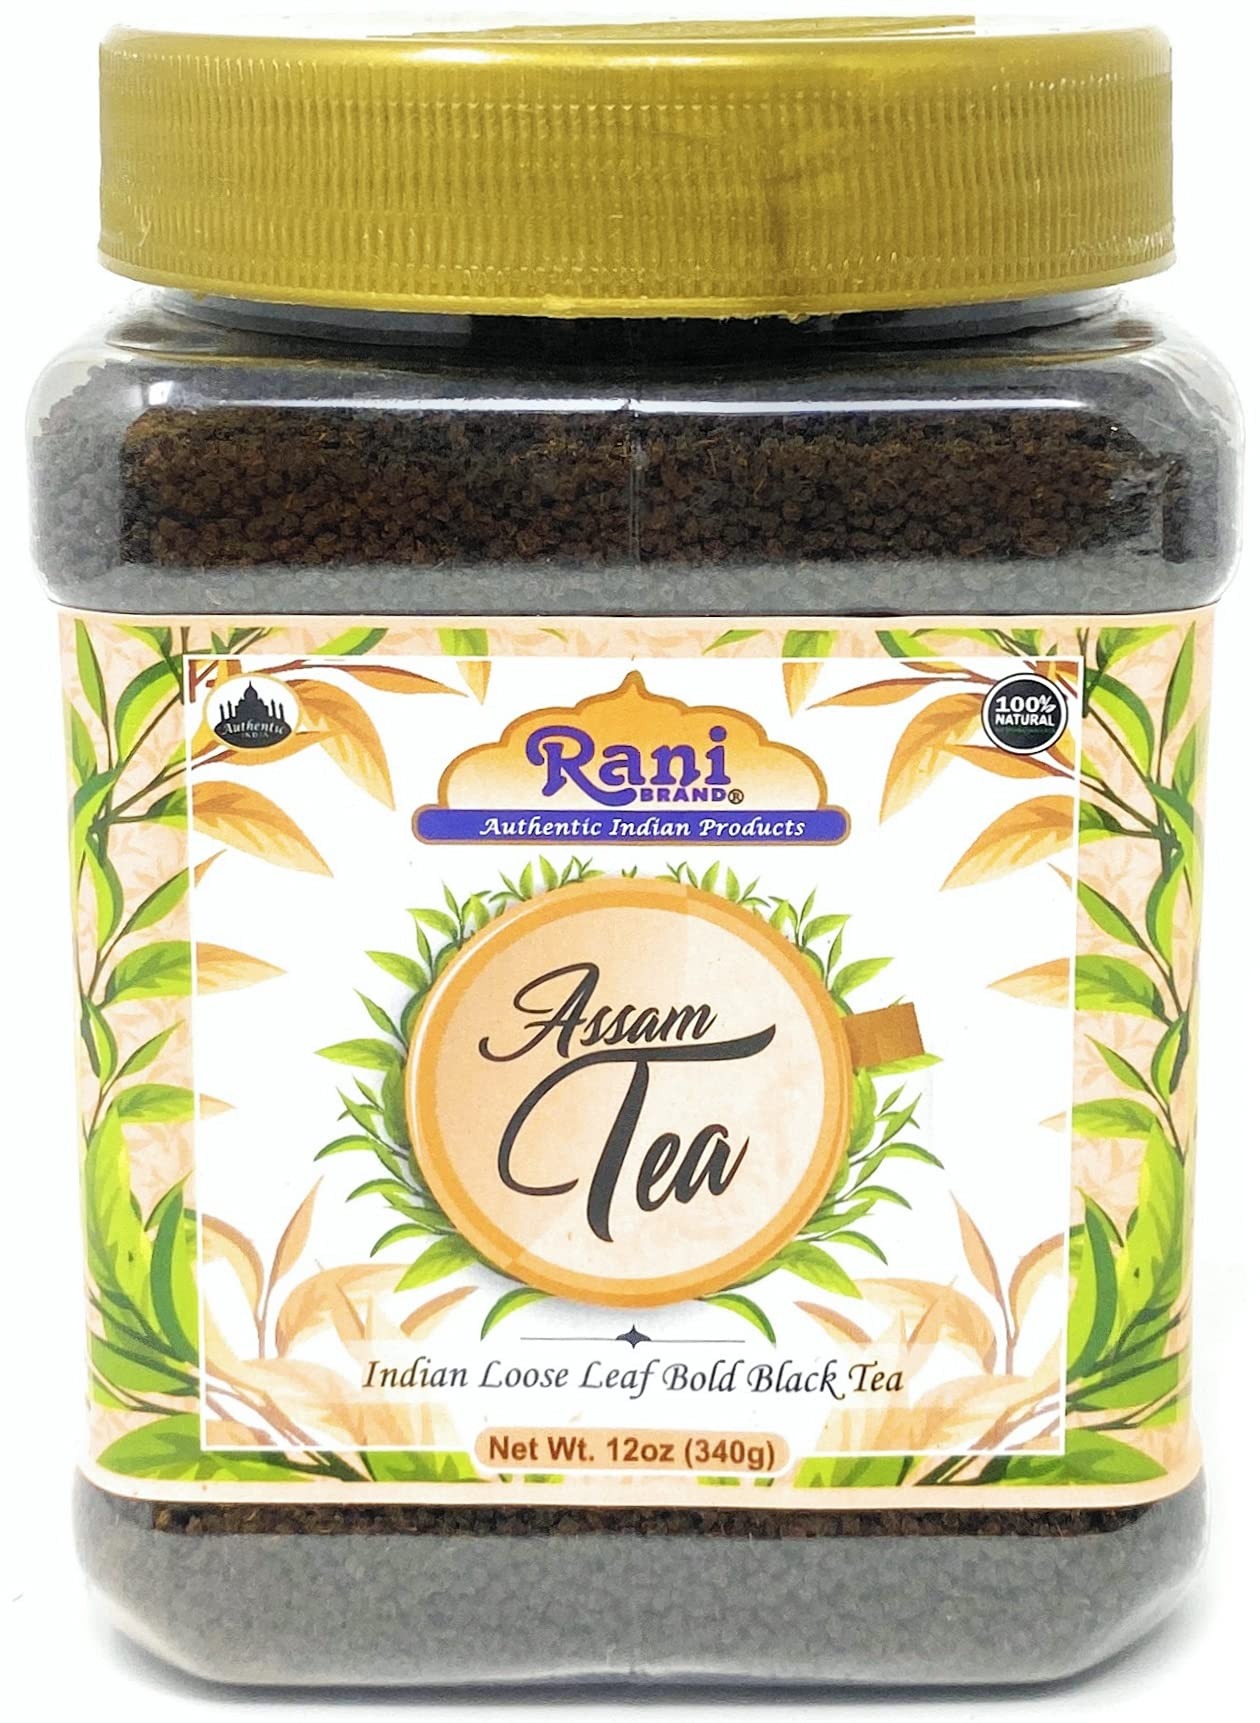
Item Name: Rani Assam Tea (Indian Loose Leaf Bold Black Tea) 12oz (340g) PET Jar ~ All Natural | Vegan | Gluten Friendly | Salt & Sugar Free | NON-GMO | No Colors | Indian Origin
Bullet Point 1: You'll LOVE our Assam Tea (Indian Loose Leaf Bold Black Tea) by Rani Brand--Here's Why:
Bullet Point 2: 🍃100% Natural, Non-GMO, No Preservatives, Vegan, Gluten Friendly PREMIUM Gourmet Food Grade Tea.
Bullet Point 3: 🍃Assam is a strong, satisfying tea, perfect for those who love a cup bold in color, and even bolder in taste.
Bullet Point 4: 🍃Rani is a USA based company selling spices for over 40 years, buy with confidence!
Bullet Point 5: 🍃Net Wt. 12oz (340g), Authentic Indian Product, Product of India Alternative Name: Indian Loose Leaf Bold Black Tea
Product Description: <b>Assam Tea (Indian Loose Leaf Bold Black Tea) </b> A Little History! <br> Assam Tea, known for its briskness, malty flavor and strong bright color is grown in the world’s largest tea- growing region the state of Assam in India. Assam’s tropical climate highly contributes to Assam Tea’s unique Malty taste, a feature for which this tea is well known. <br> <br> Product Type: Dried Tea Leaves <br> Packaging: Plastic Bottle <br> Net Wt. 12oz (340g) <br> Product of India <br> <br> Alternative Name: Indian Loose Leaf Bold Black Tea <br> Ingredients: Tea Leaves
Value: 12.0
Unit: Ounce

Price: 12.99